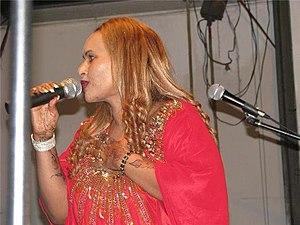
La culture de la Somalie, vaste pays de la Corne de l'Afrique, désigne d'abord les pratiques culturelles observables de ses 11 000 000 d'habitants.